Bicentenary of the death of Napoleon I

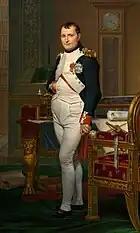
"The Emperor Napoleon in His Study at the Tuileries" (Jacques-Louis David, 1812).

The Mémorial de la Bataille de Waterloo was also hosting an exhibition entitled "Napoléon: de Waterloo à Sainte-Hélène, la naissance de la légende", from May 5 to October 17, 2021. Accompanied by a series of conferences and round tables, the exhibition focused on the last years of the emperor's life, from 1815 to 1821. On that occasion, some one hundred original items that once belonged to Napoleon were presented to the public (a bicorn, an observation telescope, as well as paintings, crockery, books and everyday objects).